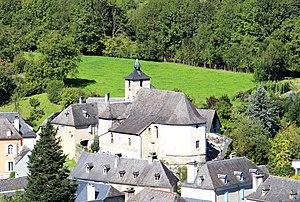
Église Saint-Celse de Cheust (Hautes-Pyrénées)
Cheust est une commune française située dans le département des Hautes-Pyrénées, en région Occitanie.